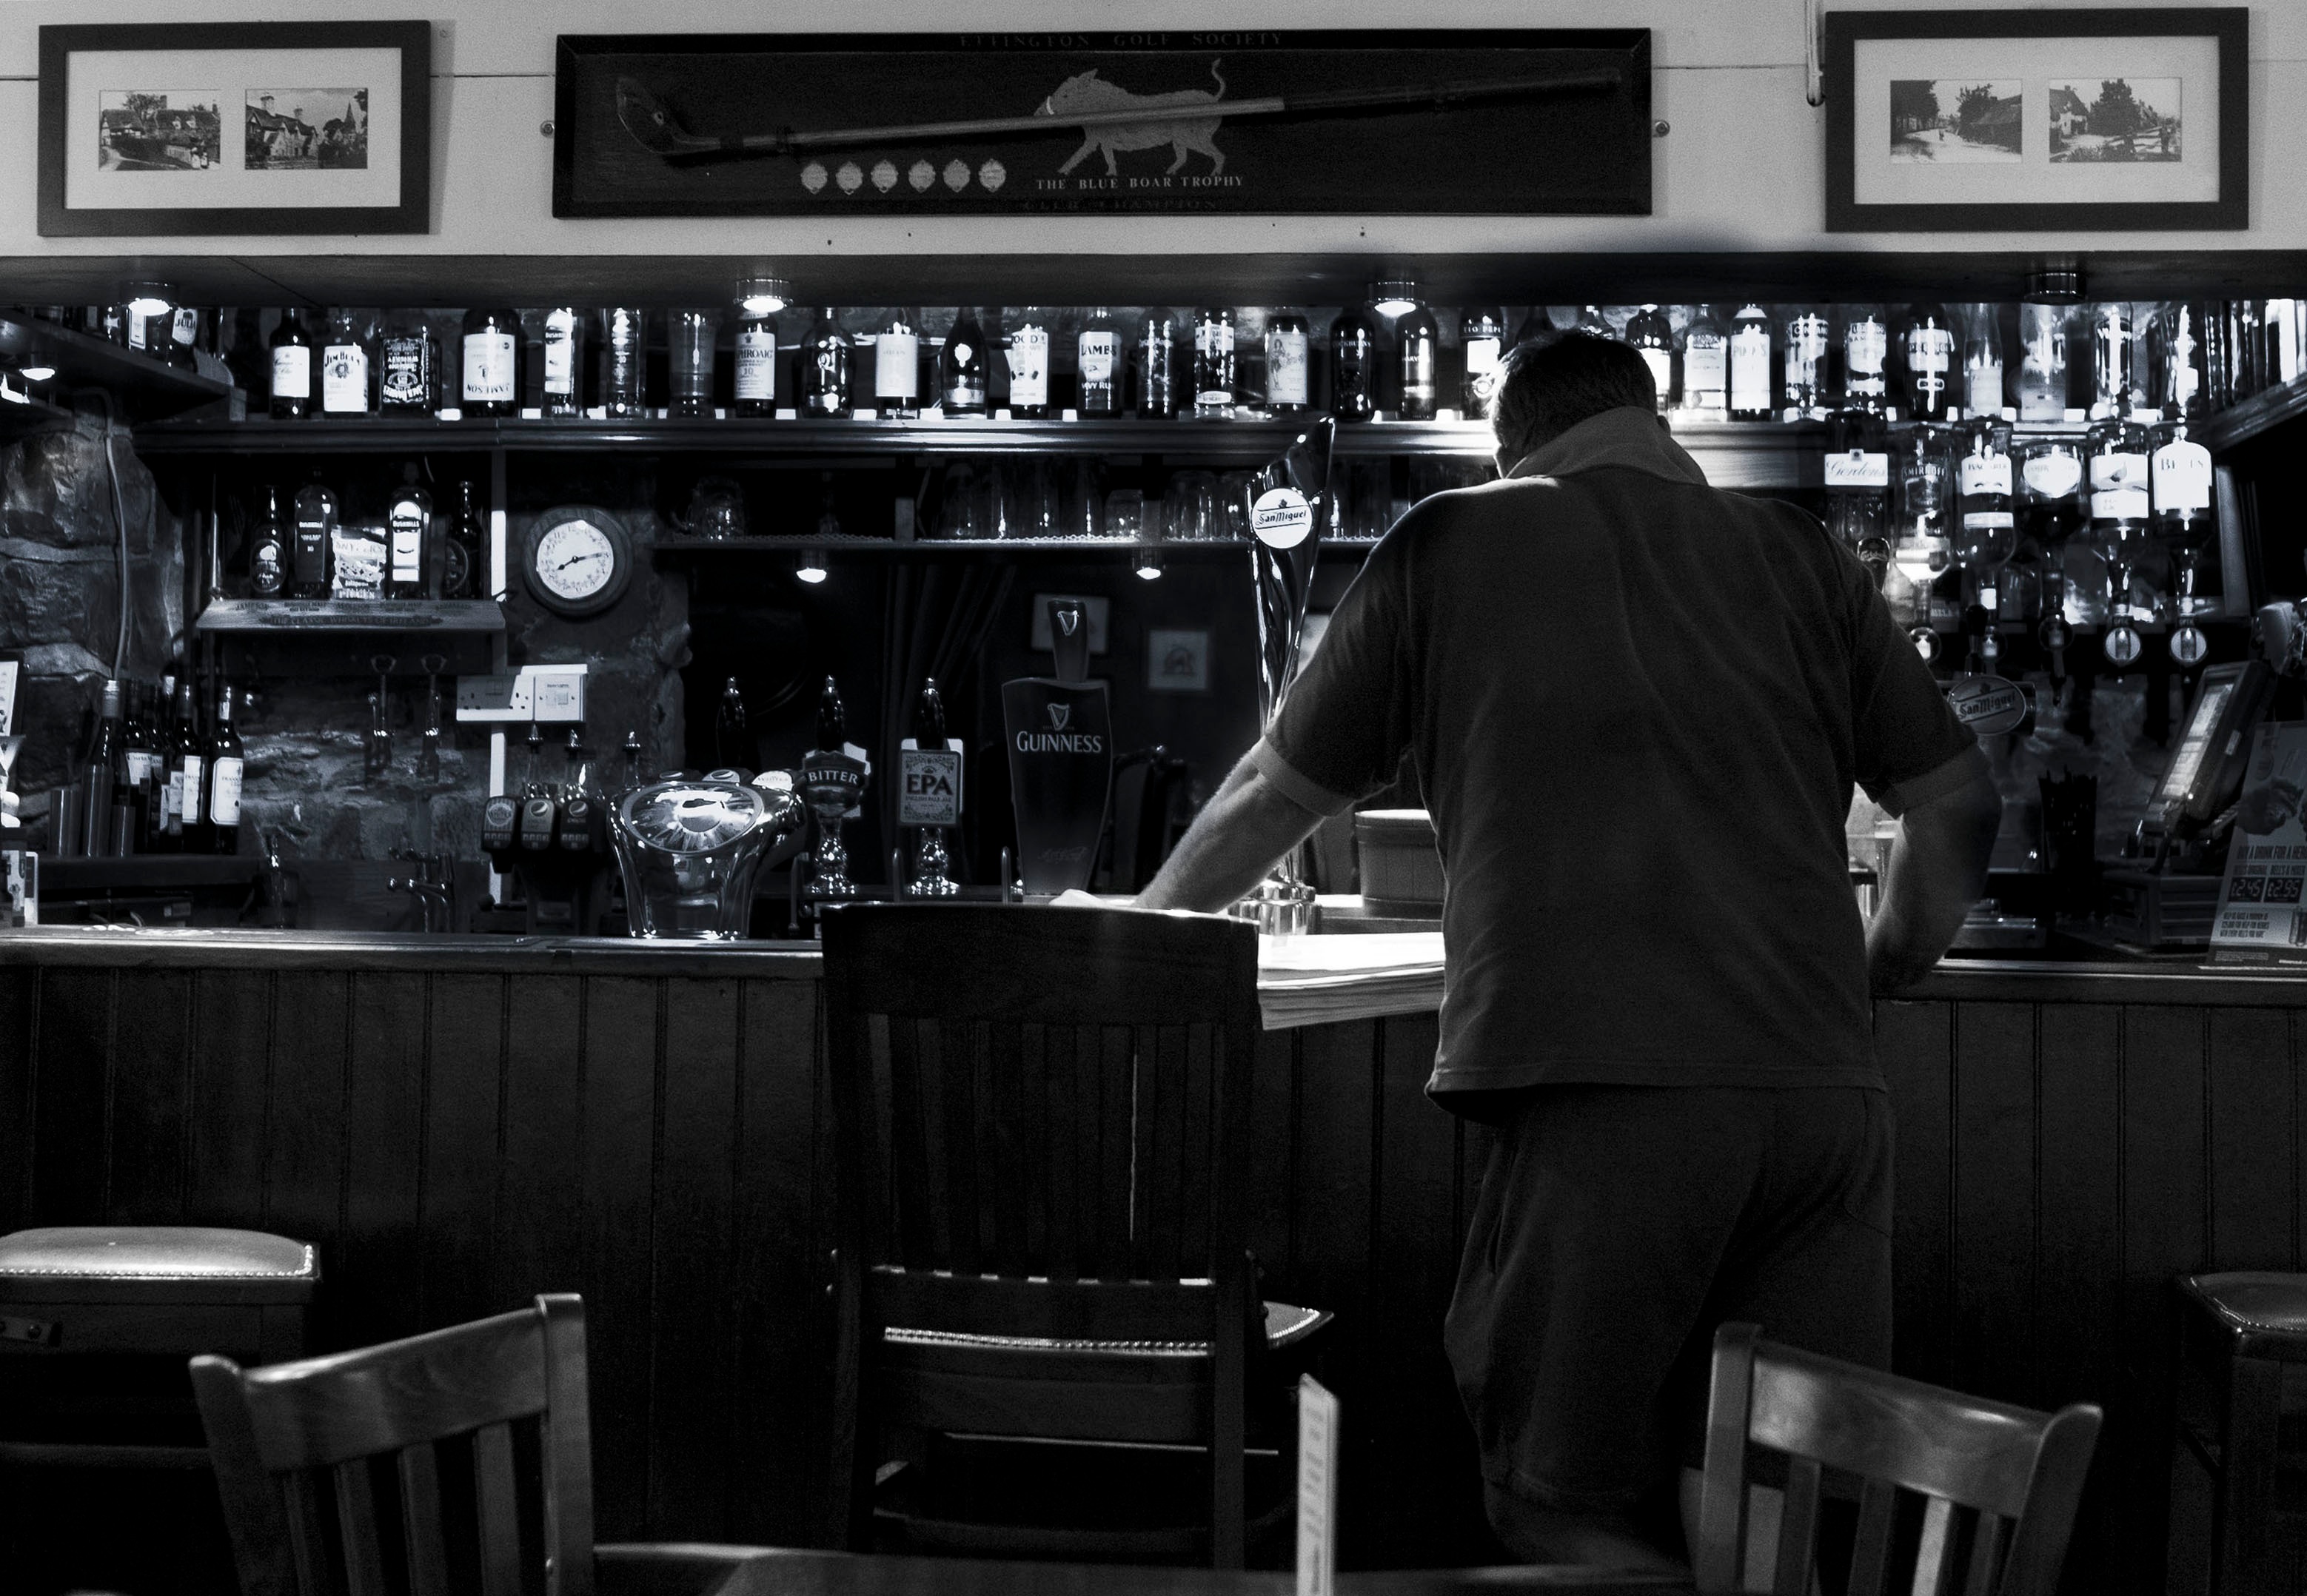
black and white, bar, black, monochrome, monochrome photography